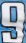
Number: 9